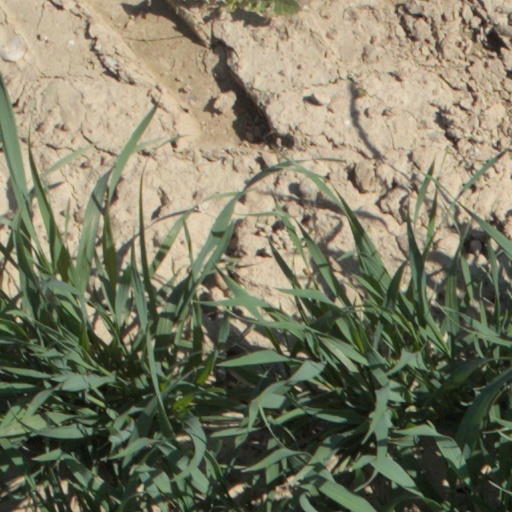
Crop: wheat